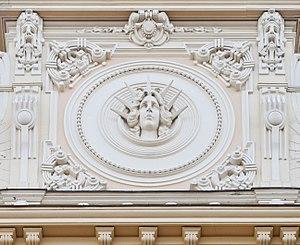
Konstantīns Pēkšēns, né le 8 mars 1859 à Mazsalacas pagasts et mort le 23 juin 1928 à Bad Kissingen, est un architecte letton ayant travaillé très majoritairement à Riga. Brillant représentant de l'Art nouveau il a laissé son empreinte sur l'image architecturale de la capitale lettonne. Le musée d'Art nouveau de Riga se compte parmi ses œuvres les plus remarquables.